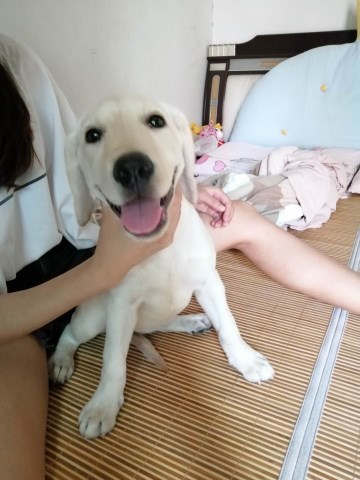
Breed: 3580-n000122-Labrador_retriever